Pole vault

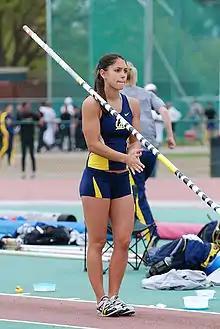
Pole vaulter Allison Stokke prepares for her jump.

In September 2005, Jeffrey P. Watry, Ralph W. Paquin, and Kenneth A. Hursey of Gill Athletic, Champaign, Illinois, filed application to patent a new method of winding the glass fibers around the pole in layers, each wound in a different direction or orientation to provide specific properties to various parts of the pole. This was called Carbon Weave, and their patent was granted on 21 October 2008 (see: US Patent US3491999A). David J. Dodge and William C. Doble of the Alliance Design and Development Group of New York City, New York, were granted a patent in 2006 for the manufacture of, "sports equipment having a tubular structural member" which led to the introduction of carbon fiber vaulting poles in 2007 (see: US Patent US7140398B2).